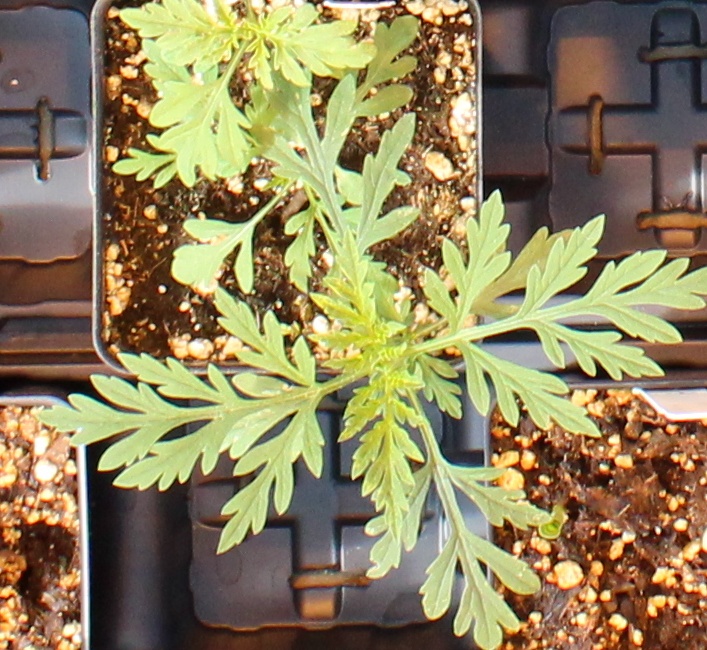
Label: Ragweed